Malvina Shvidler

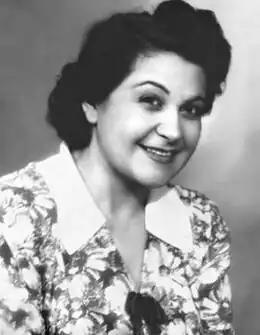
Malvina Shvidler

Malvina Zinoviivna Shvidler (19 August 1919, Odesa – 15 July 2011, Kyiv) was a Soviet and Ukrainian theater and film actress, Honored Artist of the Ukrainian SSR (1972), People's Artist of Ukraine (1996). Winner of the Kyiv Pectoral Award for outstanding contribution to theatrical art (1999). Member of the National Union of Theater Actors of Ukraine.